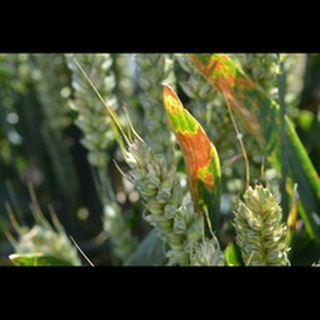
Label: wheat_septoria